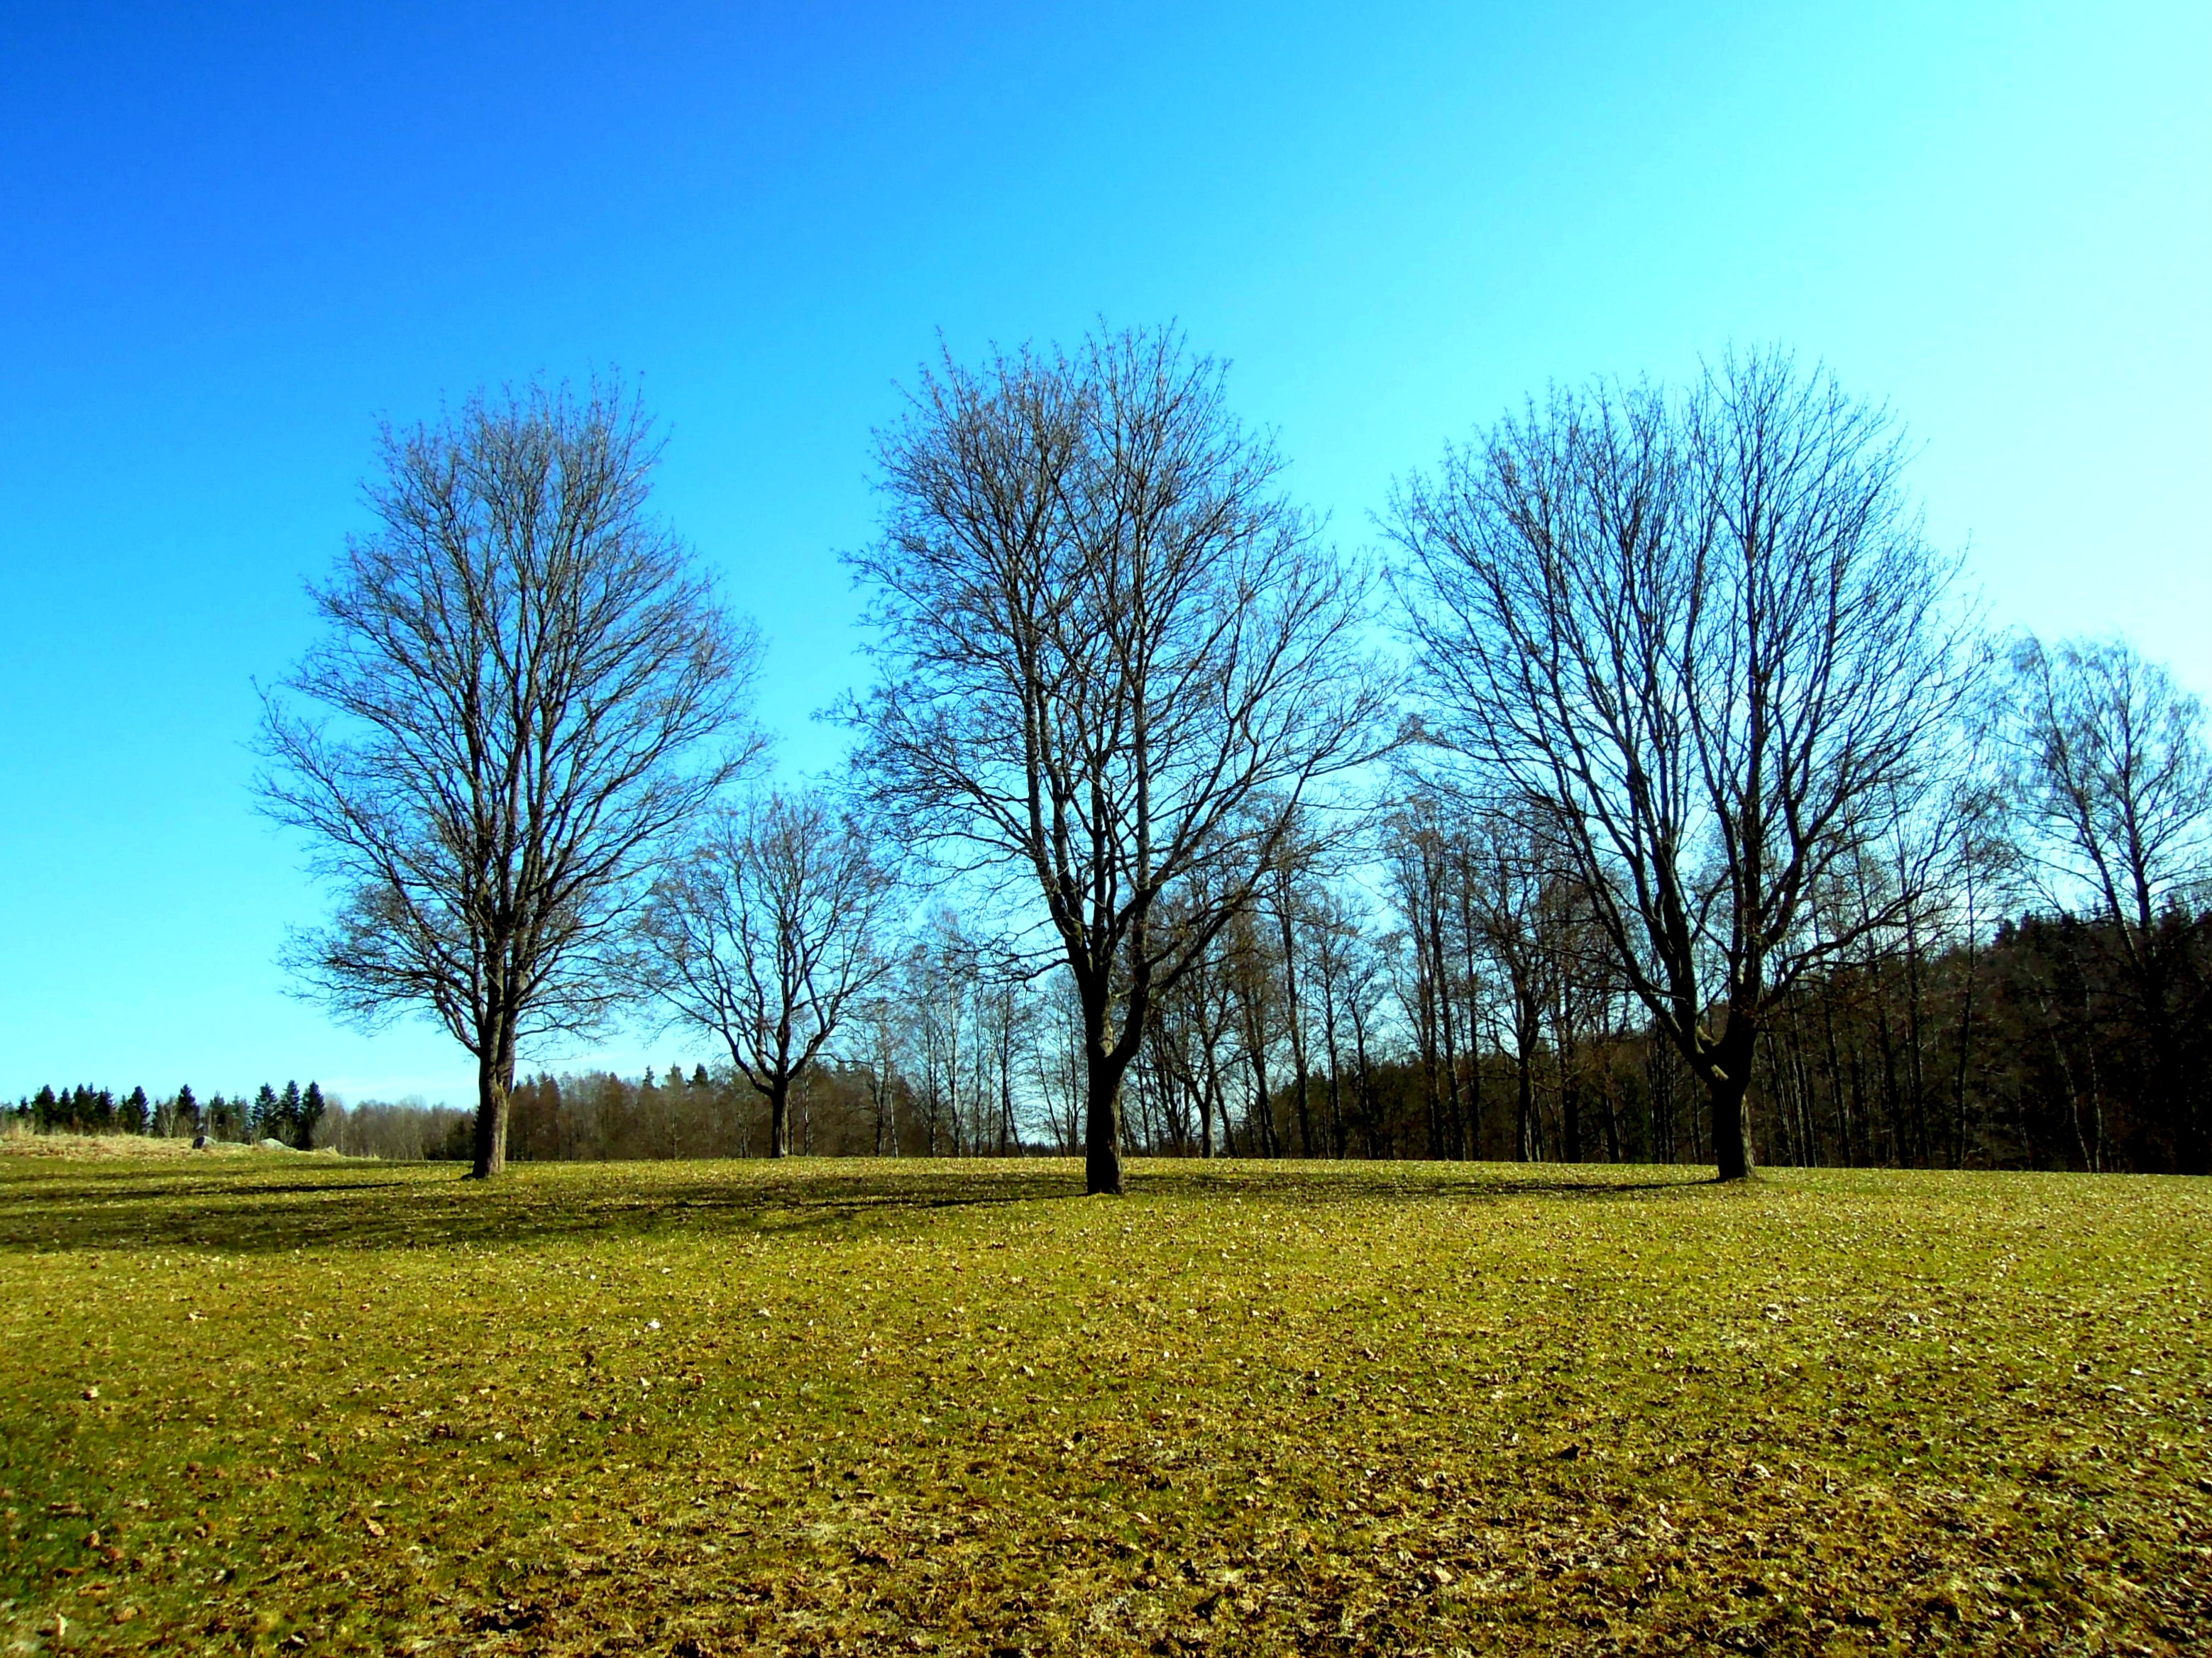
landscape, tree, nature, grass, horizon, cold, cloud, plant, sky, wood, field, lawn, meadow, prairie, sunlight, morning, leaf, hill, flower, dawn, spring, green, pasture, autumn, blue, season, plain, blue sky, trees, grassland, cloudless, habitat, ecosystem, finnish, rural area, nature photo, the land, espoo, luukki, natural environment, atmospheric phenomenon, grass family, woody plant